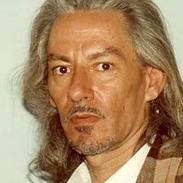
Age: 42